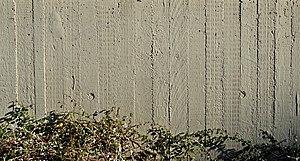
Belgique - Brabant wallon - Louvain-la-Neuve - Cyclotron (chemin du Cyclotron, architecture de style brutaliste, 1970-1972)
Le Cyclotron de Louvain-la-Neuve, appelé CYCLONE, est un ensemble architectural de style brutaliste édifié de 1970 à 1972 à Louvain-la-Neuve, section de la ville belge d'Ottignies-Louvain-la-Neuve, en Brabant wallon.